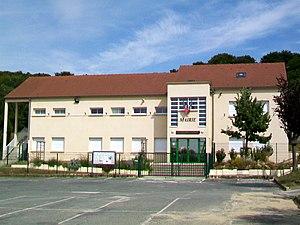
La nouvelle mairie.
Mogneville est une commune française située dans le département de l'Oise en région Hauts-de-France. Ses habitants sont appelés les Mognevillois et les Mognevilloises.